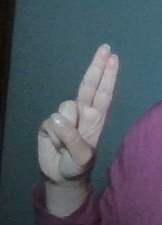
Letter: taa